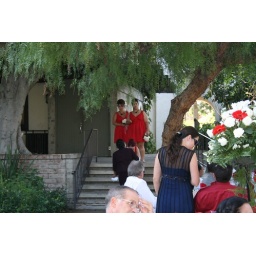
Ladies in the red dress